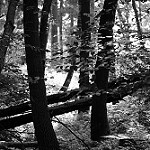
Label: forest